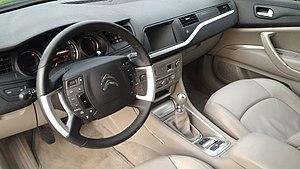
C5 HDI 160